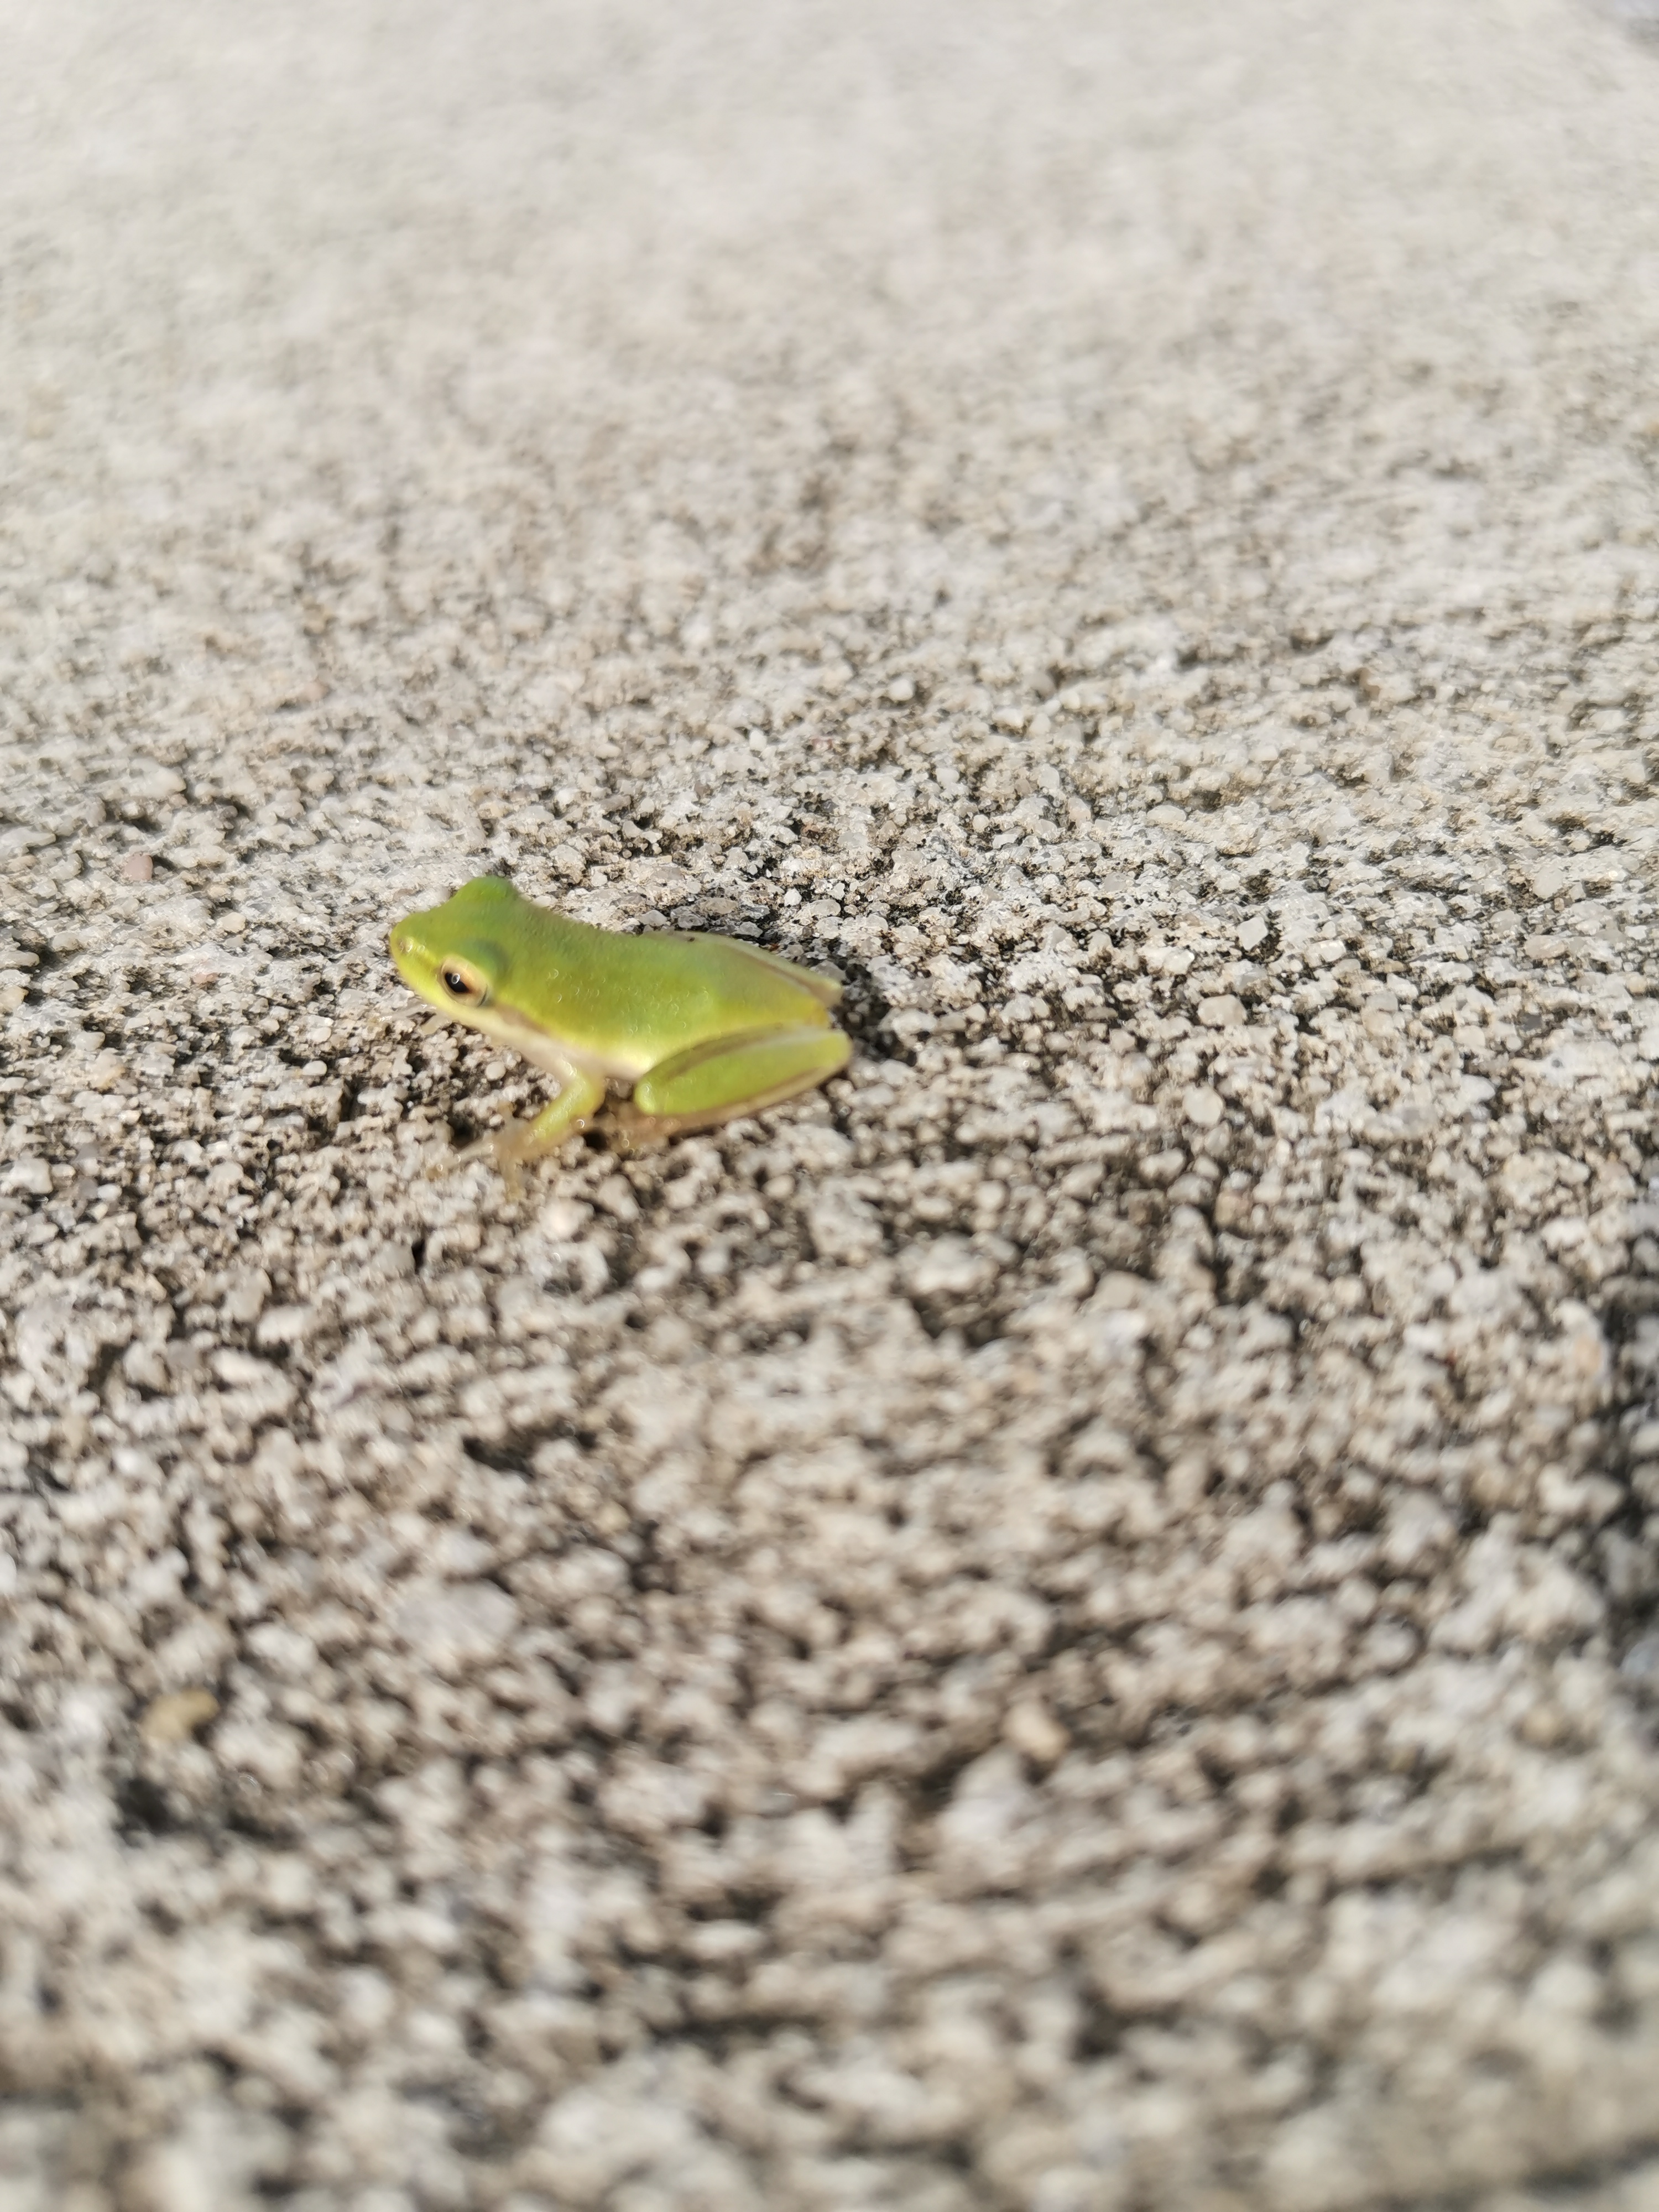
natural, road surface, asphalt, insect, flooring, grass, landscape, wood, sand, soil, concrete, road, macro photography, plant, shadow, plant stem, rock, frog, moss, pest